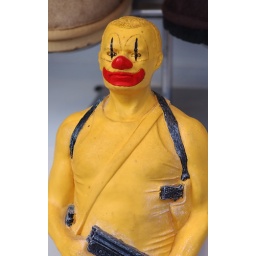
&amp;quot;Welcome to Oxford&amp;quot; - in the window of a shoe shop in the High Street, Oxford, 11 February 2010